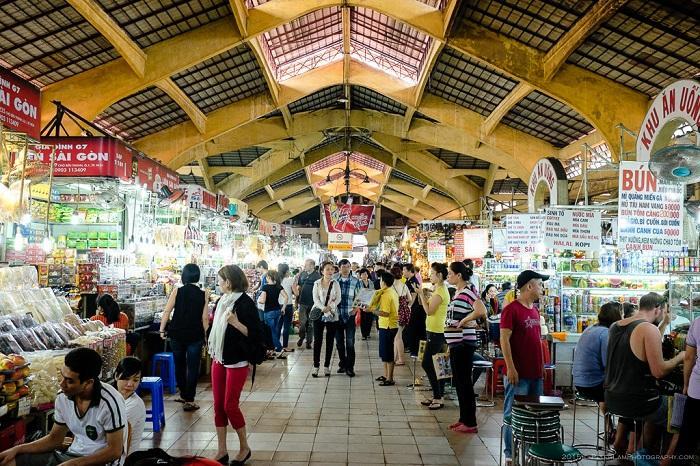
đây là khung cảnh xuất hiện ở bên trong của một khu chợ